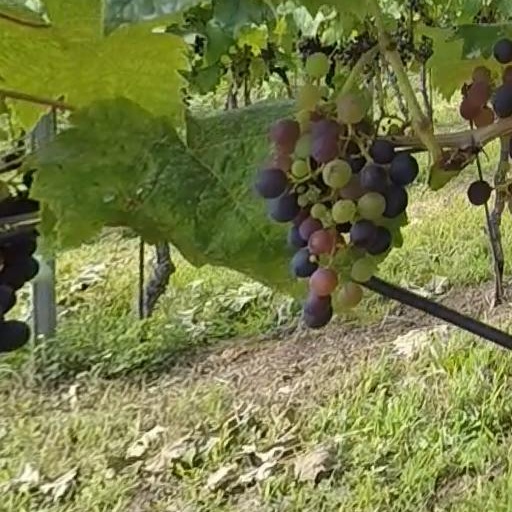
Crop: grape